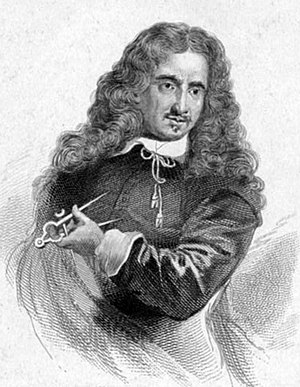
Caius Gabriel Cibber
Caius Gabriel Cibber, 19th-century engraving by William Camden Edwards
Caius Gabriel Cibber var en dansk billedhugger, der hovedsageligt arbejdede i England. Han var far til skuespilleren, forfatteren og Poeta laureatus Colley Cibber. Han blev udnævnt til carver to the king's closet af William III.